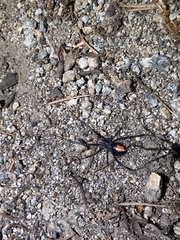
Species: Lactrodectus_hesperus